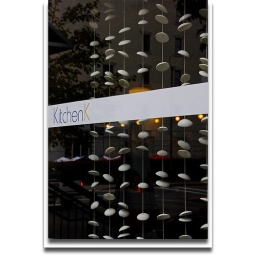
Shells as a curtain in the picture window of a downtown restaurant